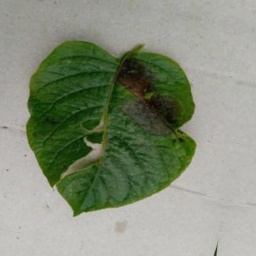
Etiqueta: Late Blight